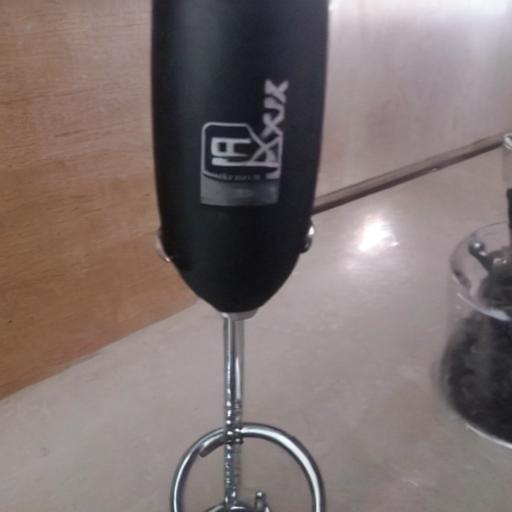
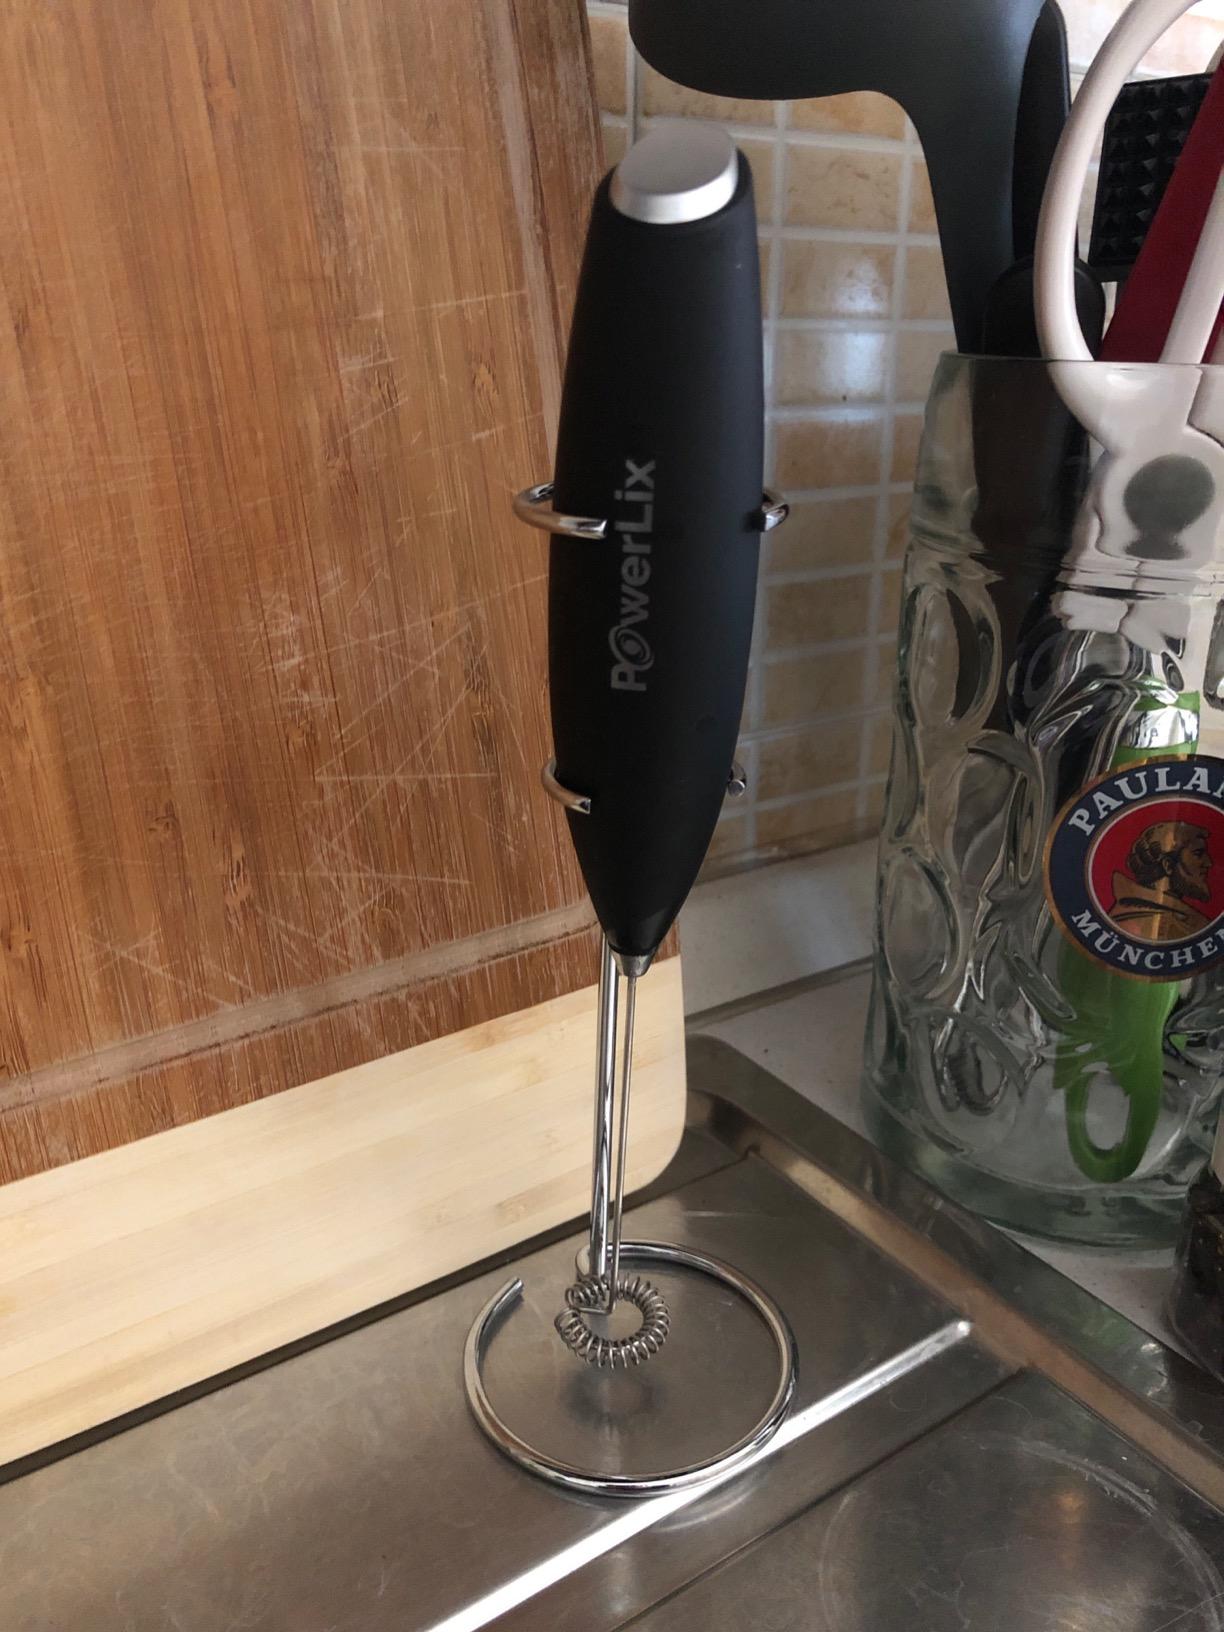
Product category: items_mixer
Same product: no